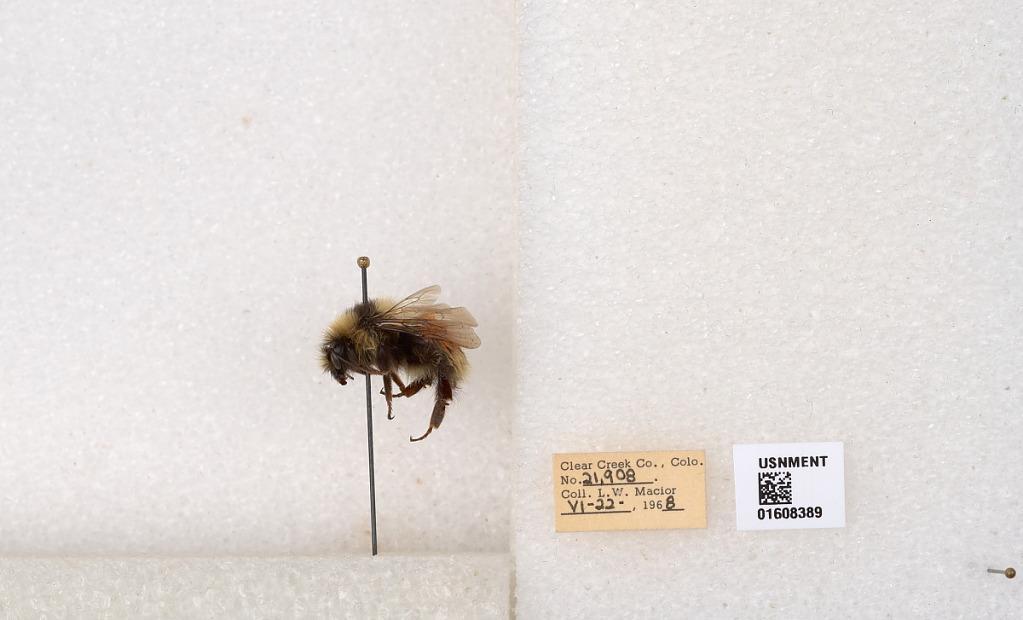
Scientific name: Bombus (Pyrobombus) sylvicola Kirby
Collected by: L. Macior
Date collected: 1968-6-22
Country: United States
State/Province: Colorado
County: Clear Creek
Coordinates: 39.6891, -105.644